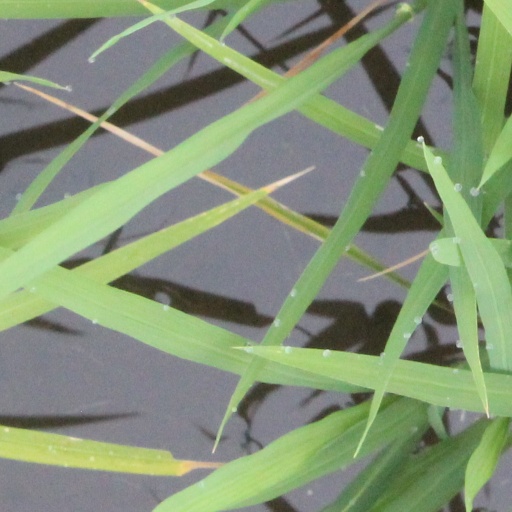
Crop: rice